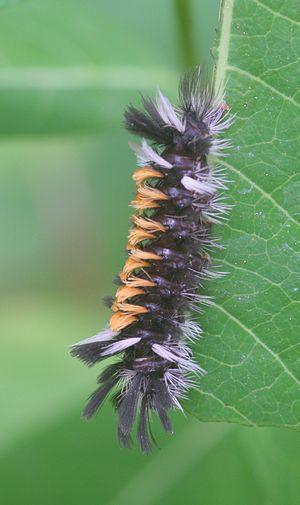
L’Arctiide de l'asclépiade est un insecte lépidoptère de la famille des Arctiidae. Il s'agit d'un papillon commun à moyennement présent à la fin de l'été sur les Asclépiades et les Apocynes. Comme la plupart des espèces de cette famille, il a des défenses chimiques, qu'il acquiert de ses plantes hôtes, dans ce cas, des glycosides cardiotoniques. Il les conserve au stade adulte et dissuade les chauves-souris, et sans doute les autres prédateurs, de s'en nourrir. Seules les concentrations très élevées en glycosides dissuadent cependant les chauves-souris. Elle annonce qu'elle n'est pas comestible avec des clics effectués par des "timbales".